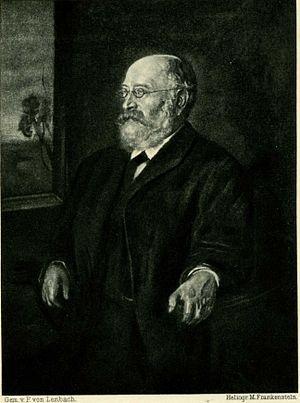
Theodor Gomperz est un philosophe autrichien et un universitaire né à Brünn.